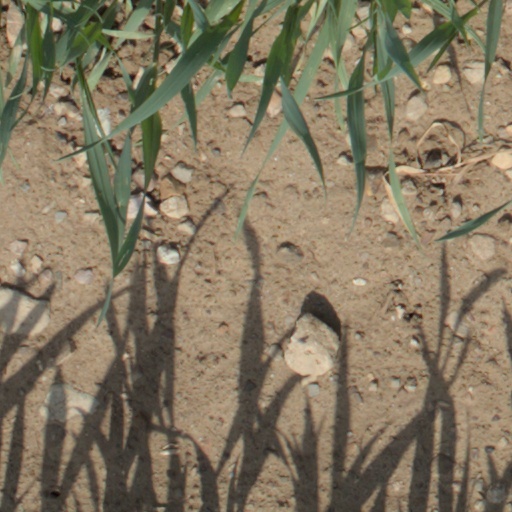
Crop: wheat